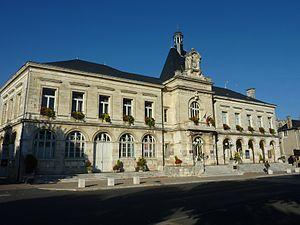
Mairie de Chauvigny (Vienne, France)
Chauvigny est une commune du Centre-Ouest de la France, située dans le département de la Vienne en région Nouvelle-Aquitaine. Ses habitants sont appelés les Chauvinois.